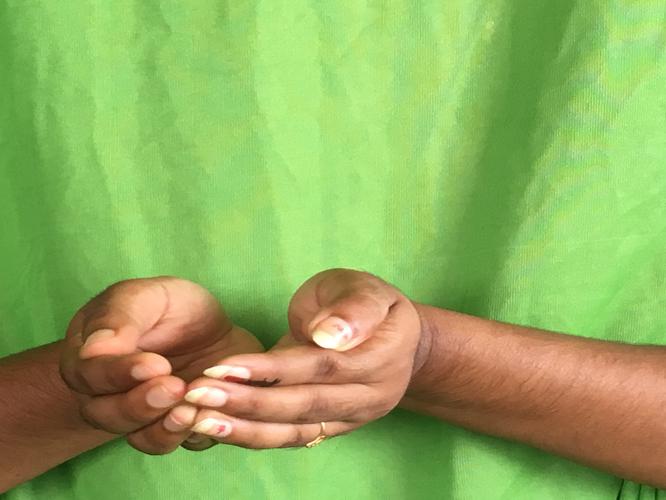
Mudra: Pushpaputa
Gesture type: double_hand